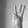
ASL letter: W